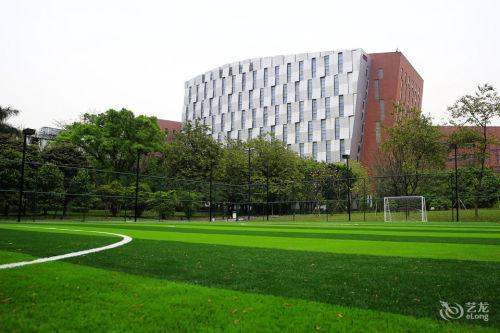
地标名称：广州白云国际会议中心
所在城市：广州市·白云区